WESCO International

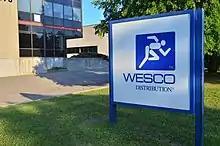
Wesco office in Canada

Wesco International, Inc. is a publicly traded American holding company for Wesco Distribution, an electrical distribution and services company based in Pittsburgh, Pennsylvania.